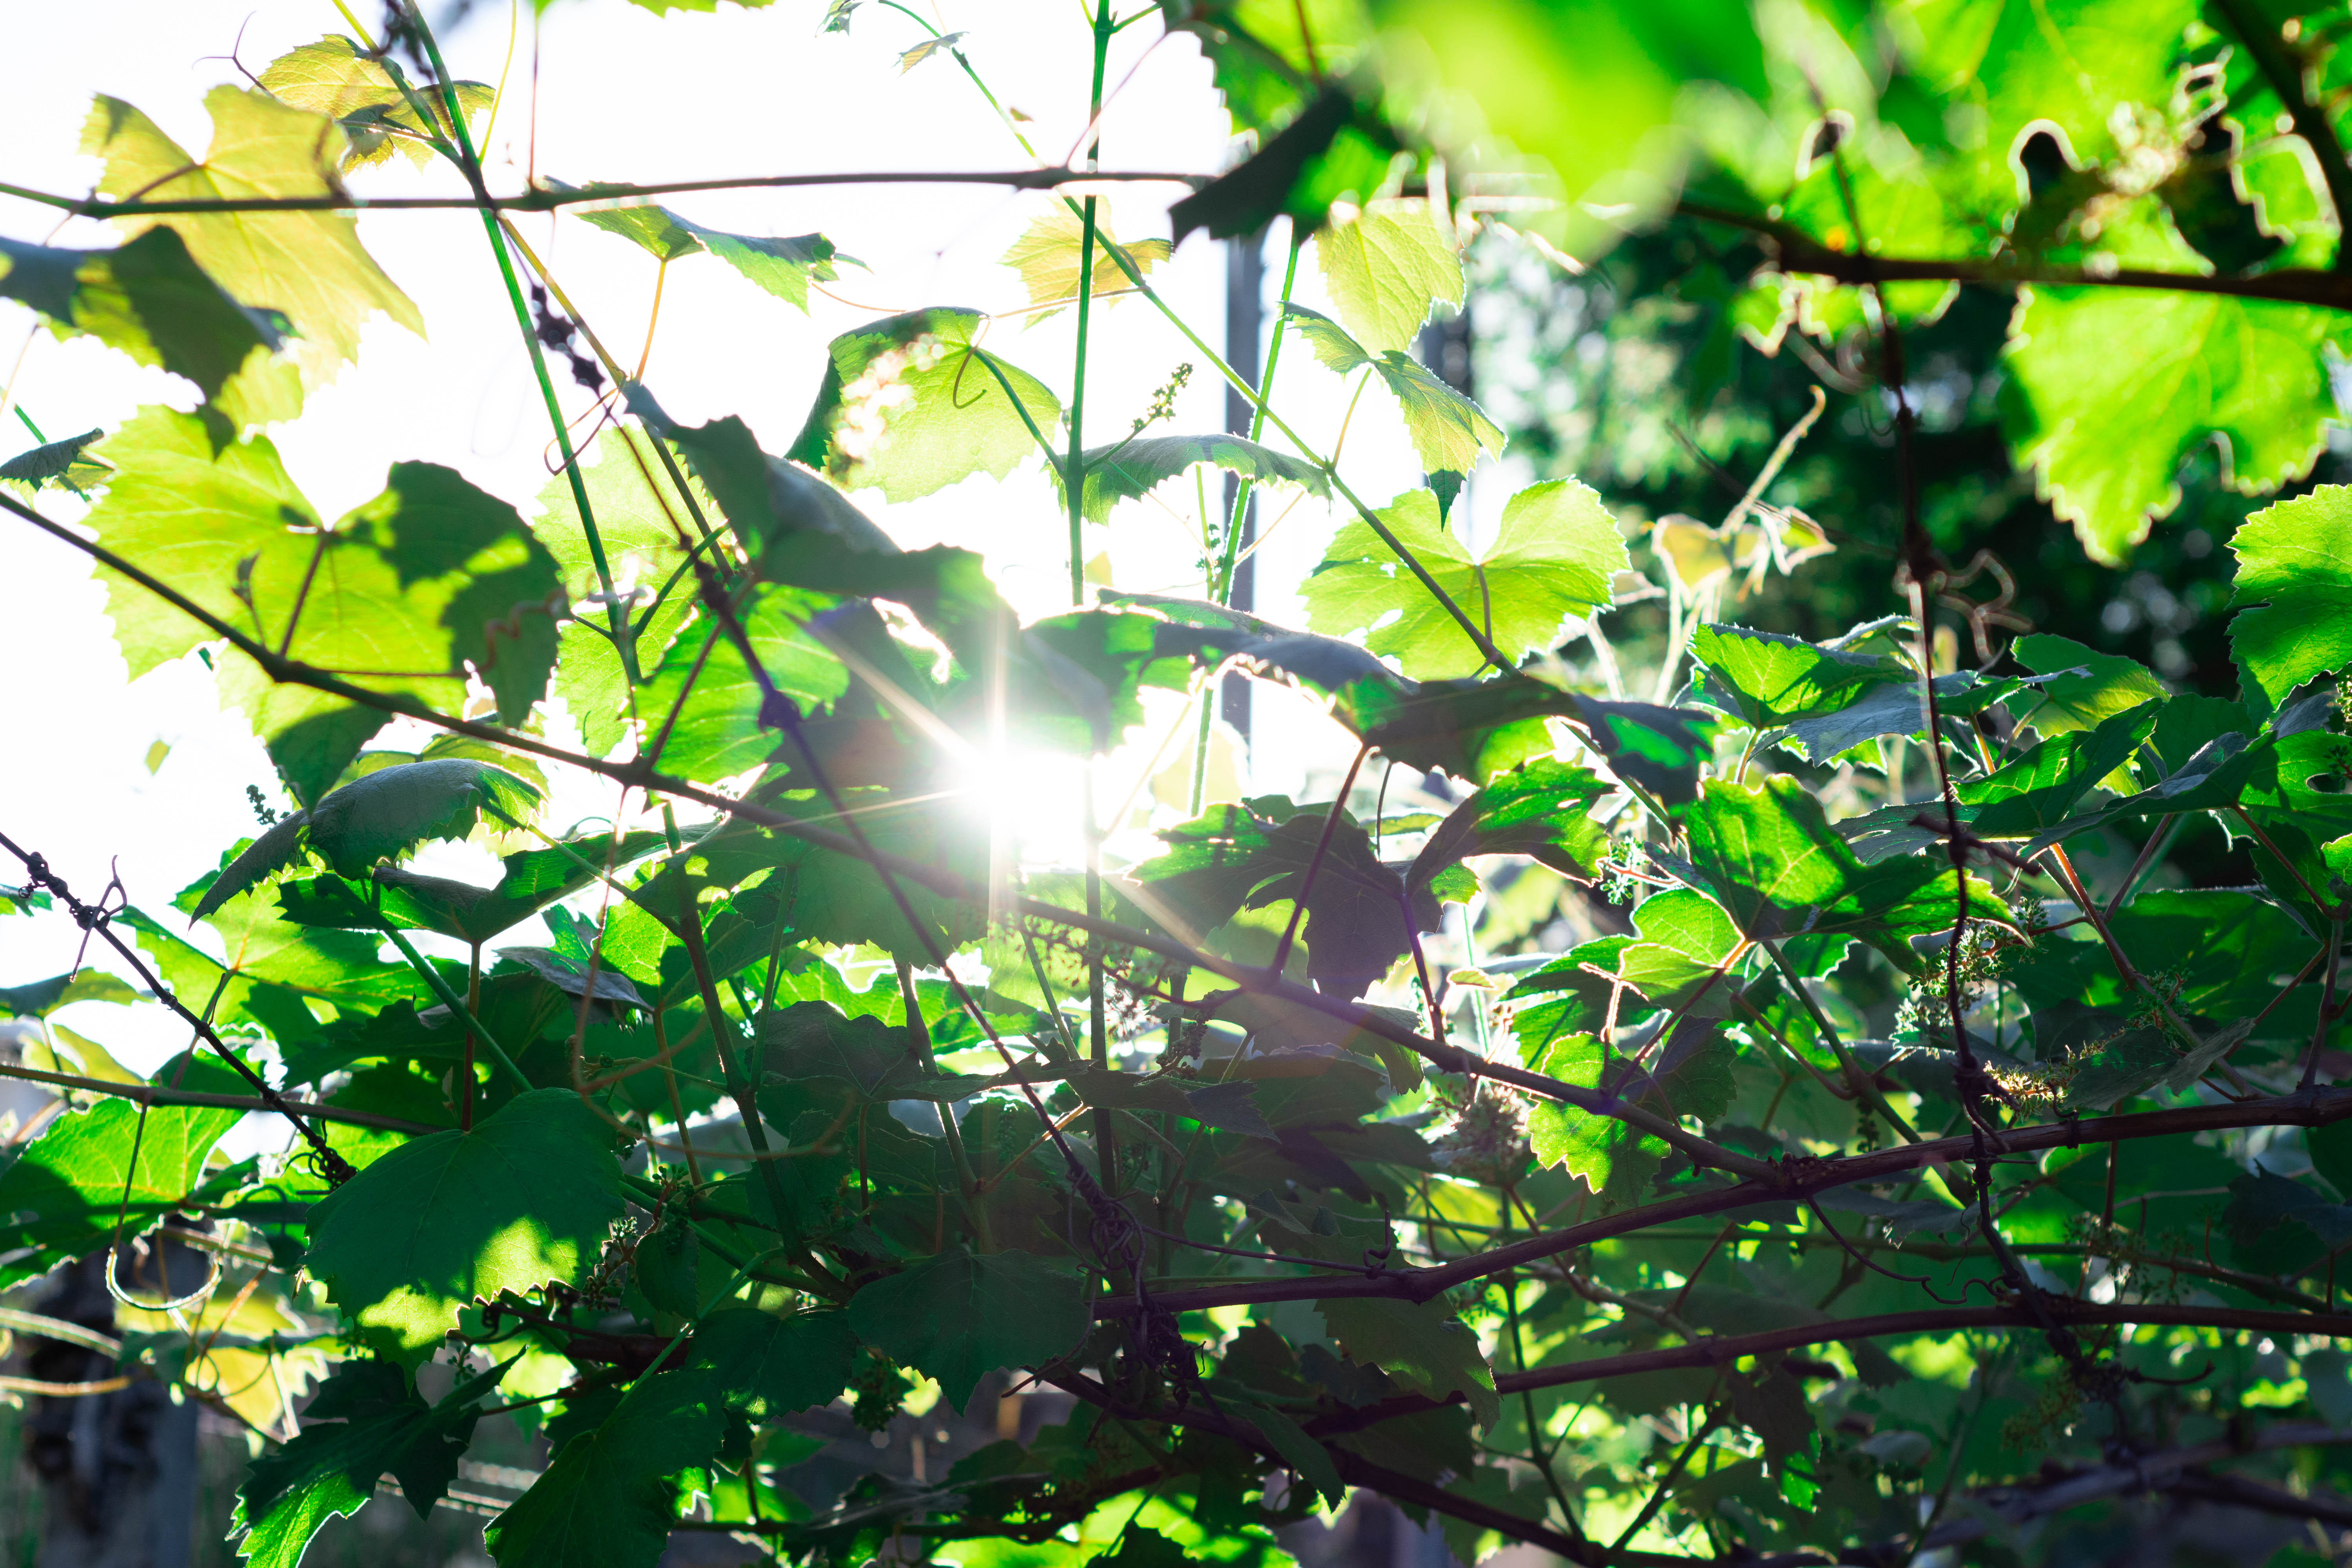
flower, garden, botanic, botanical, vegetation, green, colorful, spring, vegetal, plant, decoration, bloom, blossoming, nature, flourish, floral, sun, sunny, sunlight, color, pattern, leaf, branch, tree, light, jungle, forest, twig